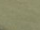
Surface type: asphalt